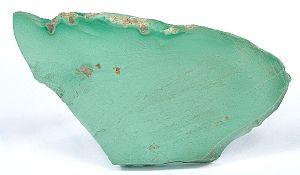
Le dolmen de la Siureda est un dolmen de forme rectangulaire, en plan simple situé à Maureillas-las-Illas, dans le département français des Pyrénées-Orientales, à l'extrémité orientale des Pyrénées. Son nom provient du mot catalan signifiant « bois de chênes-liège ».